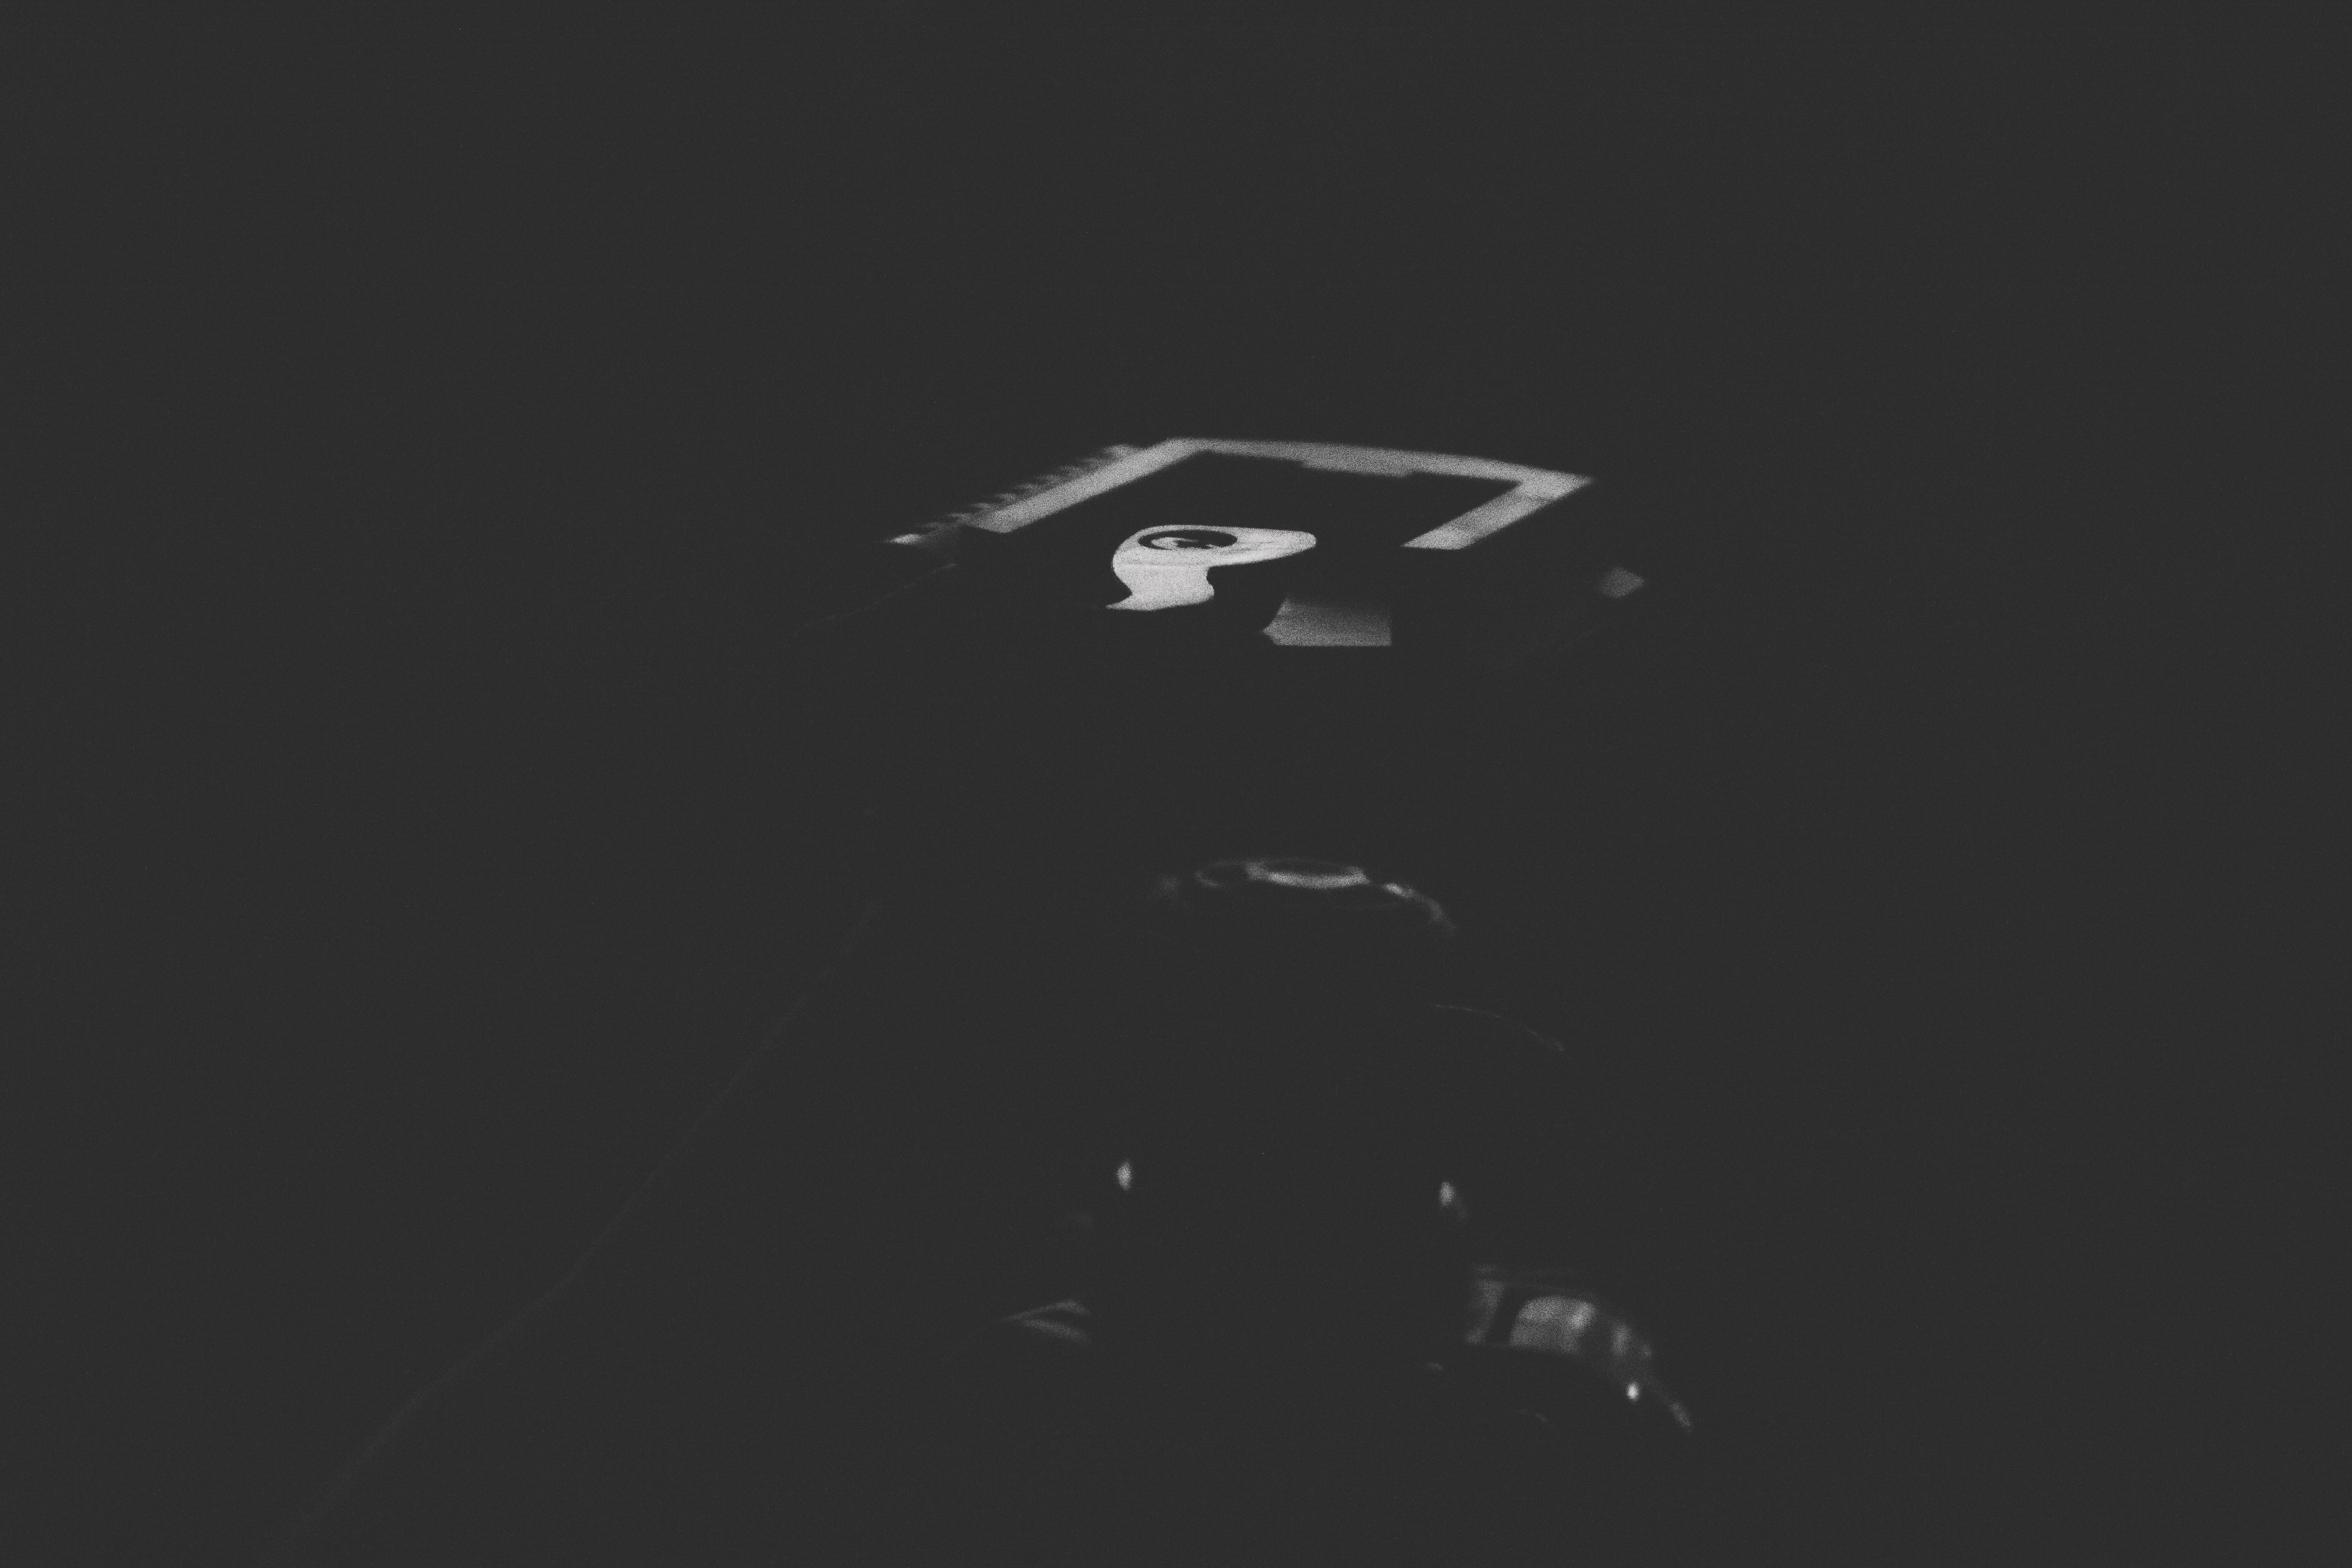
wing, airplane, vehicle, monochrome, logo